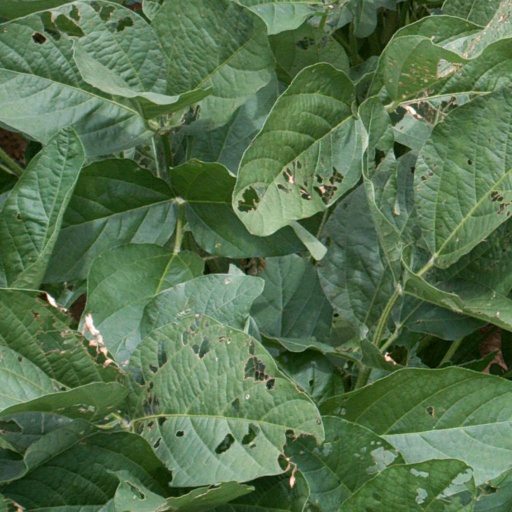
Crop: soybean